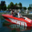
Label: ship